Anjar, Gujarat

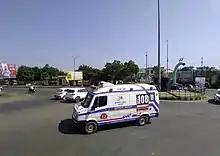
Chitrakoot Circle

Other temples located near the town include Kalya Mahadev's temple, which is outside the town wall and is comparatively modern, with a dancing Yogini as its goddess. To the northwest is the Bhavani temple of Vankal Mata, and to the west the temple of Dvarkanath. Near the latter is an unfinished temple dedicated to Bahuchara Mata, with three shrines.